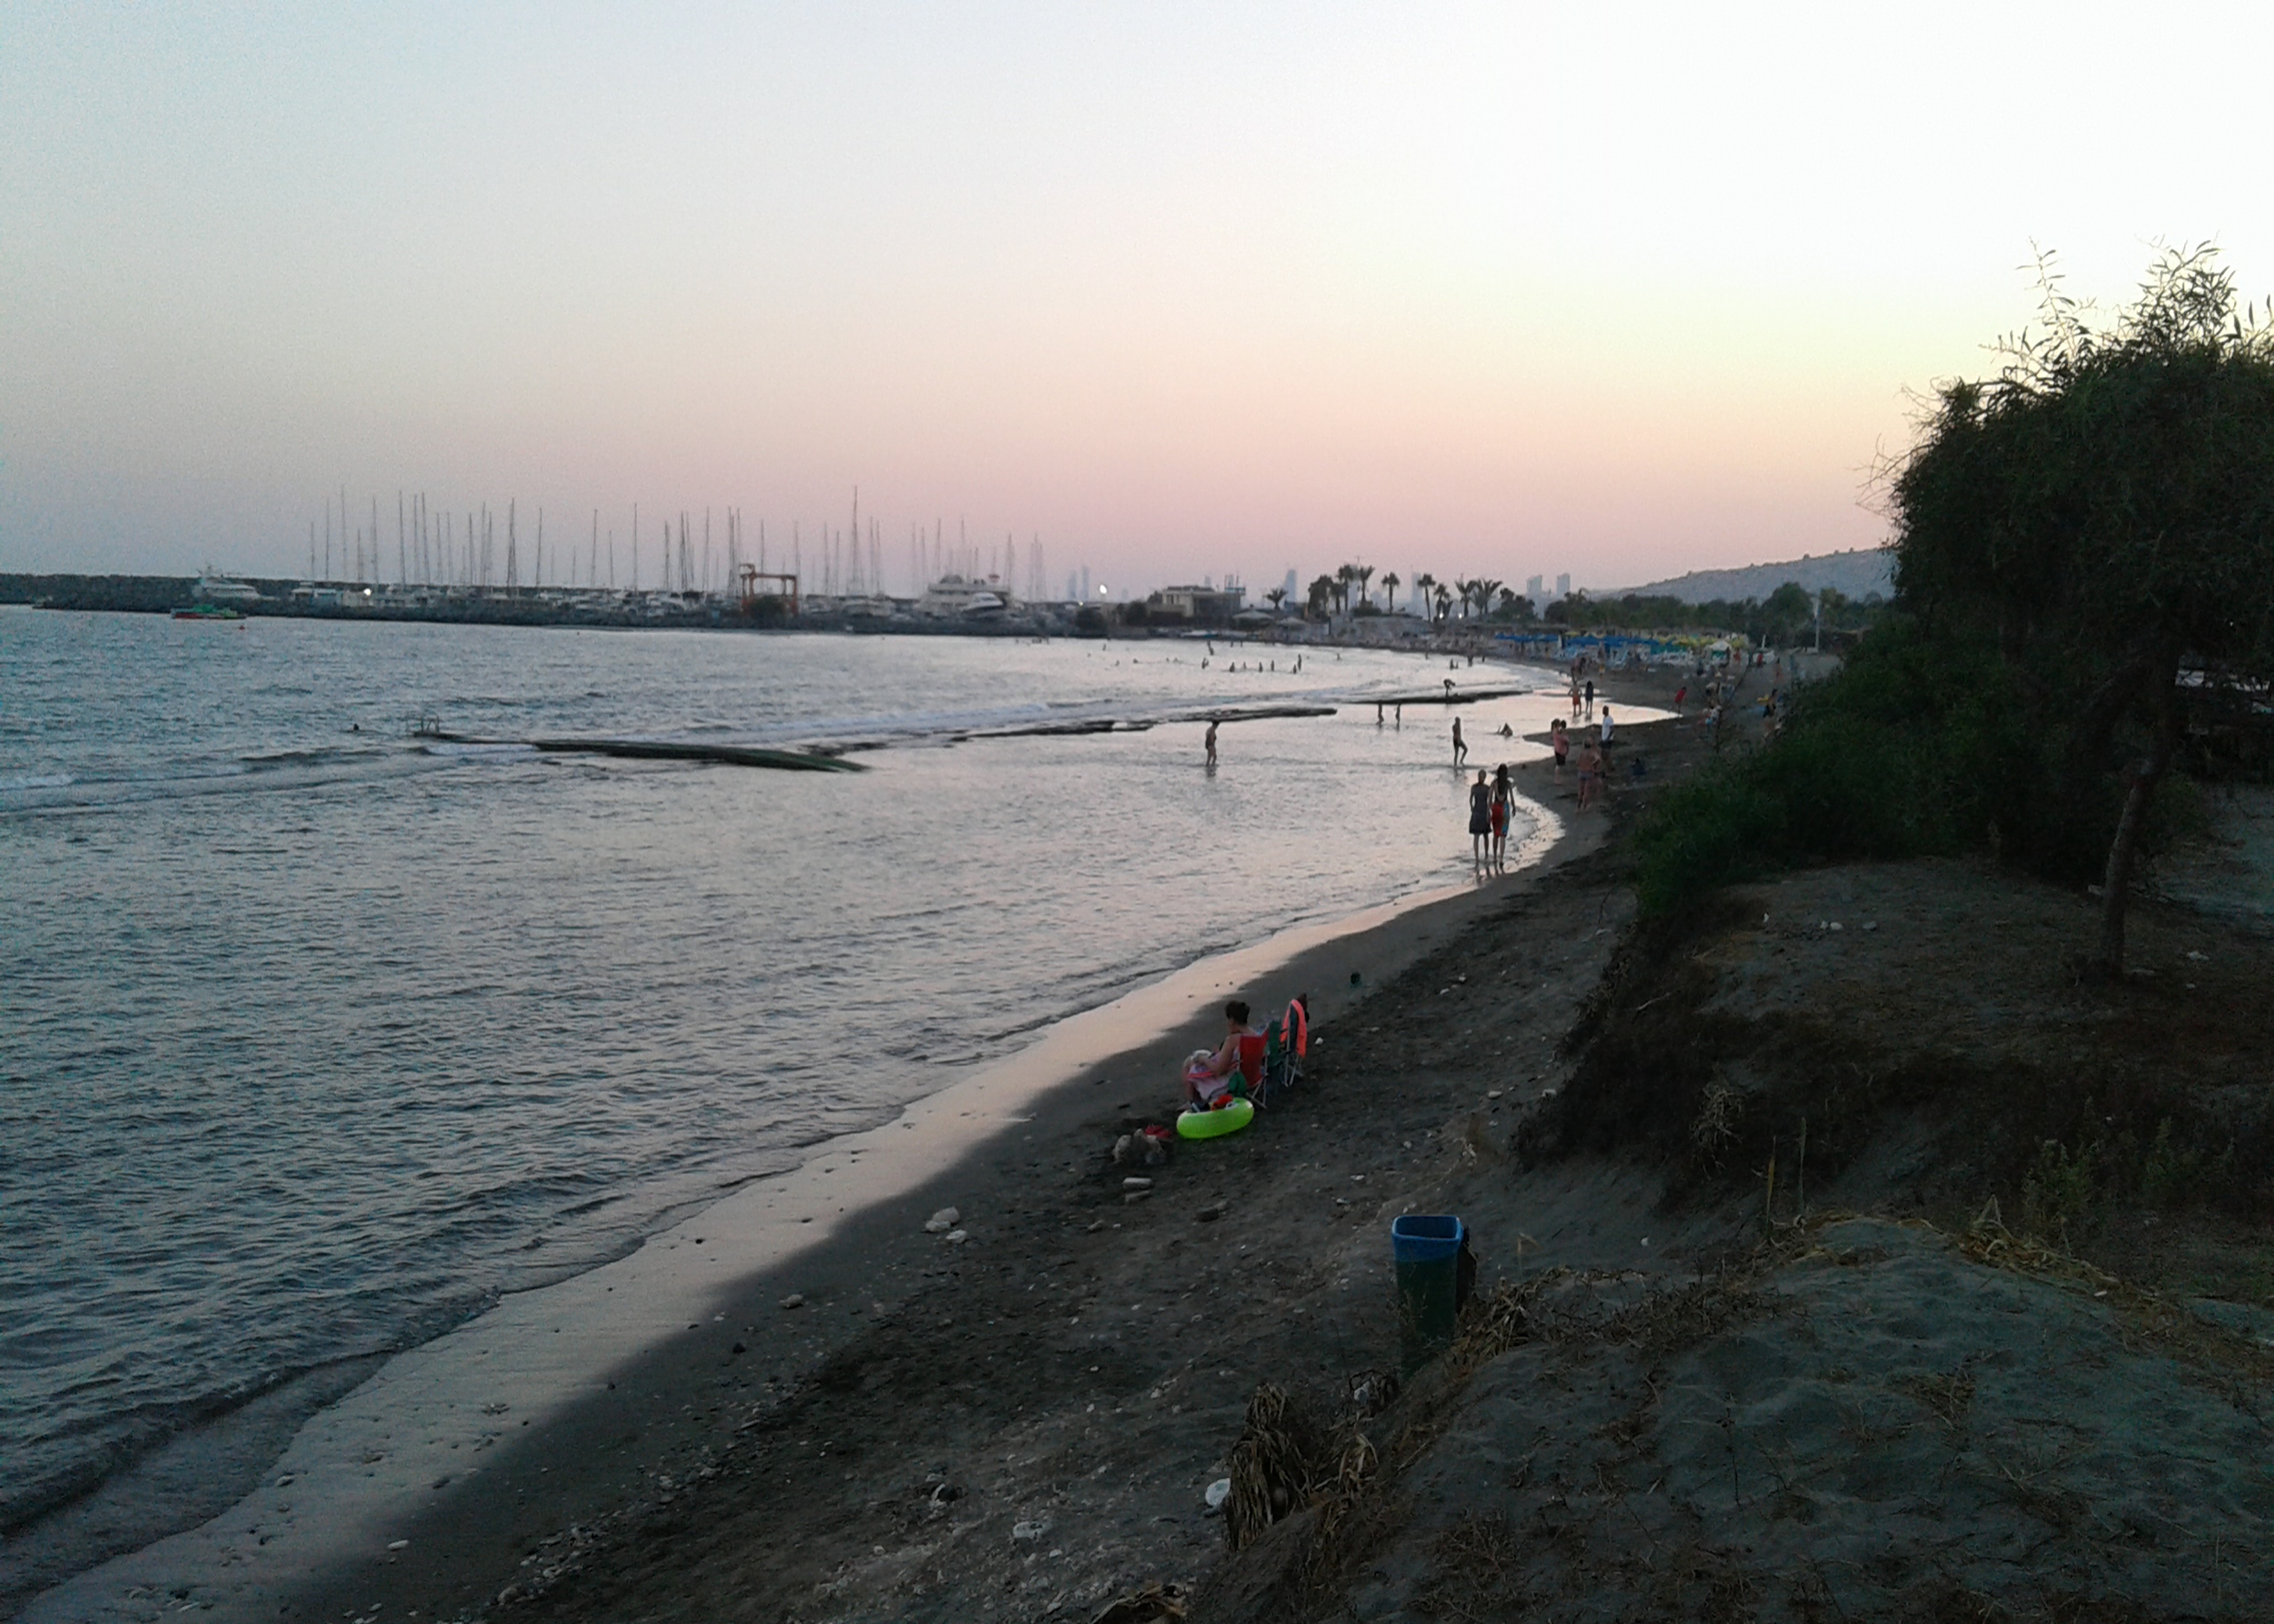
sky, sea, beach, sand, summer, blue, water, body of water, dusk, coastal and oceanic landforms, sunset, afterglow, lake, atmospheric phenomenon, bank, horizon, cloud, morning, sunrise, waterway, landscape, city, wind wave, headland, calm, shore, road, tree, coast, evening, ocean, reservoir, wave, channel, bay, tower, bridge, reflection, sound, loch, tide, rock, inlet, wind, winter, vacation, levee, soil, river